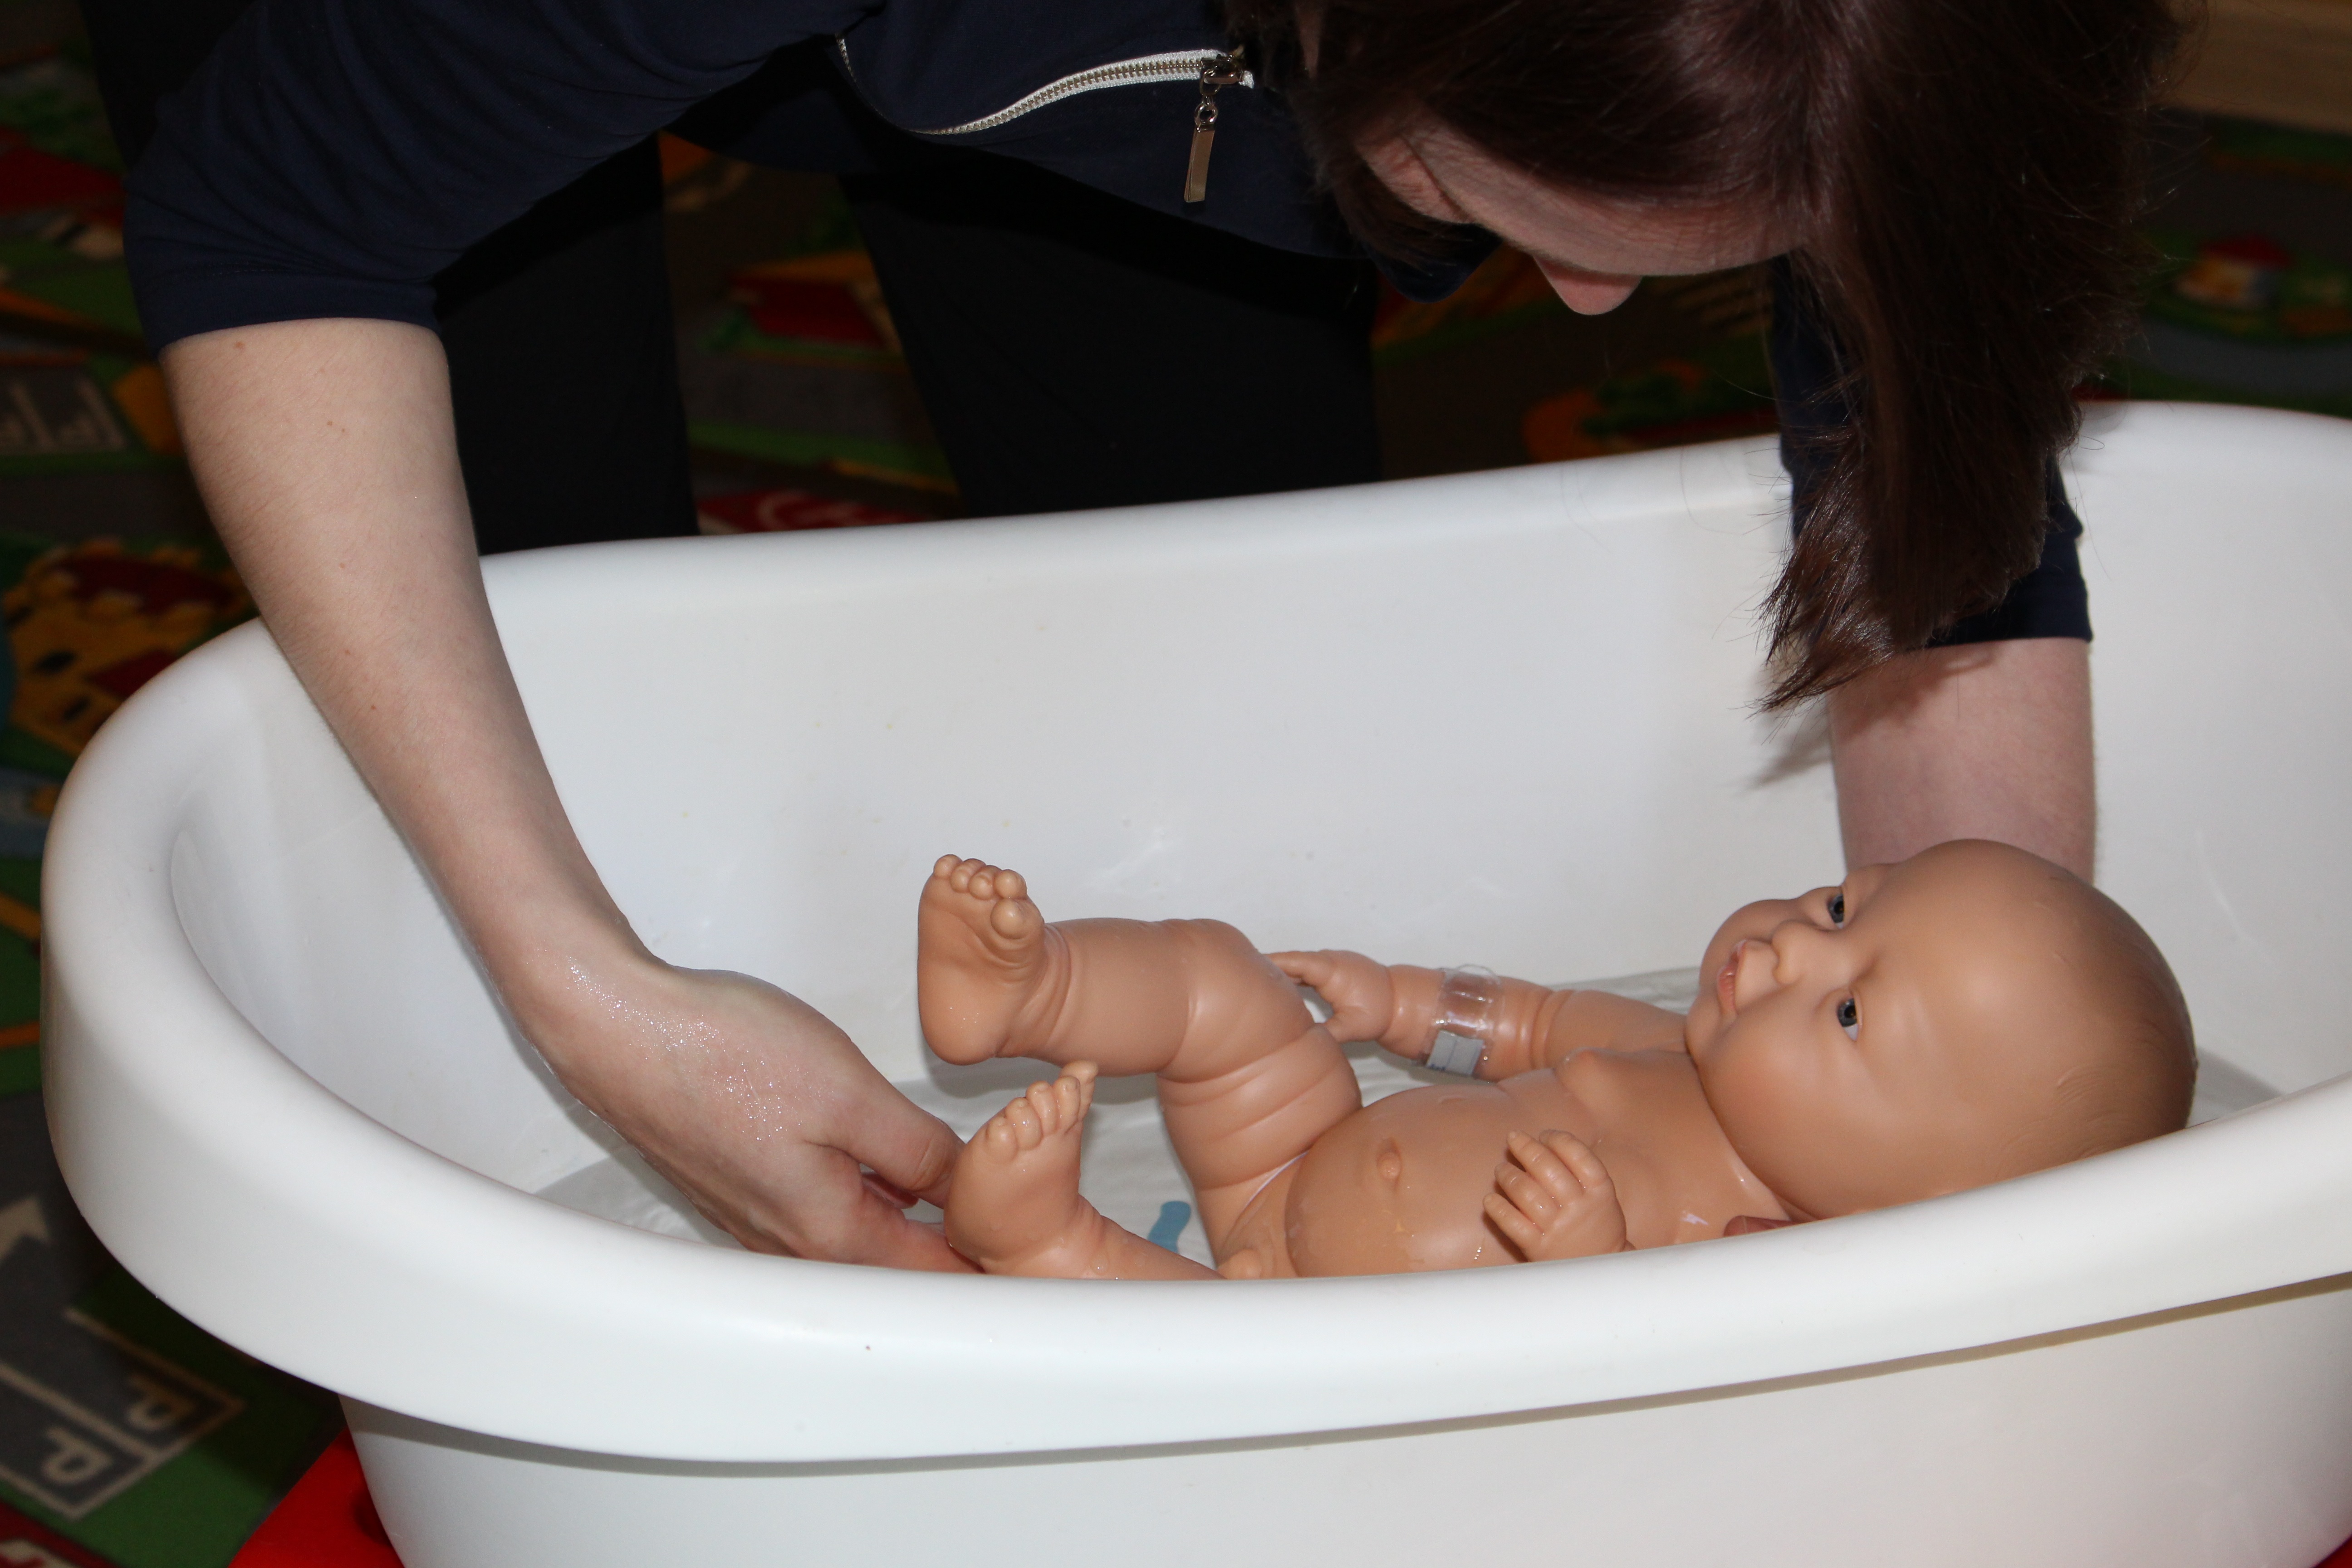
leg, training, child, mouth, pregnancy, product, doll, infant, bath, bathing, childbirth, expectant mom